Video games in Kenya

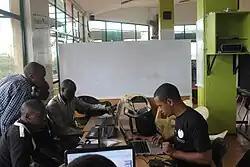
A meet-up at a Kenyan iHub.

Masyuko met Anne Shongwe, who had created Afroes, a business which had developed award-winning games for mobile telephones in Kenya and South Africa. They were joined by Kirinya and Chief Nyamweya in developing "", an Android game reaching 250,000 downloads and winning a World Youth Summit Award, which Masyuko collected in Montreal in 2012. "Pamoji Mtaani", developed by Warner Bros., won the Global Business Coalition’s Business Excellence Award in 2011 and globally recorded over a million sales after big names in the Kenyan music industry, such as Jua Cali and Kevin Wyre, were involved in its production.